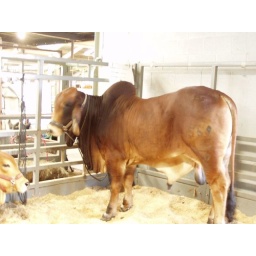
bull in the 4-H barn